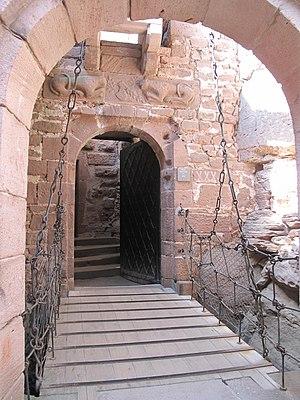
La porte des Lions du château du Haut-Koenigsbourg.
Le château du Haut-Kœnigsbourg est un château fort alsacien du XIIᵉ siècle, profondément remanié au XVᵉ siècle et restauré avant la Première Guerre mondiale sous Guillaume II. Le château se dresse sur la commune française d'Orschwiller dans le département du Bas-Rhin en région Grand Est, au sein de la région historique et culturelle d'Alsace.